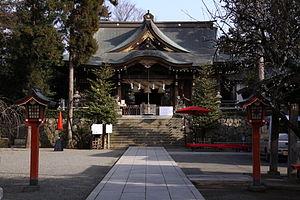
Ōiso est un bourg du Japon situé dans le district de Naka de la préfecture de Kanagawa.